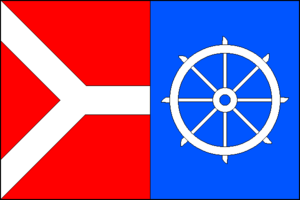
Chotěvice est une commune du district de Trutnov, dans la région de Hradec Králové, en Tchéquie. Sa population s'élevait à 1 050 habitants en 2018.